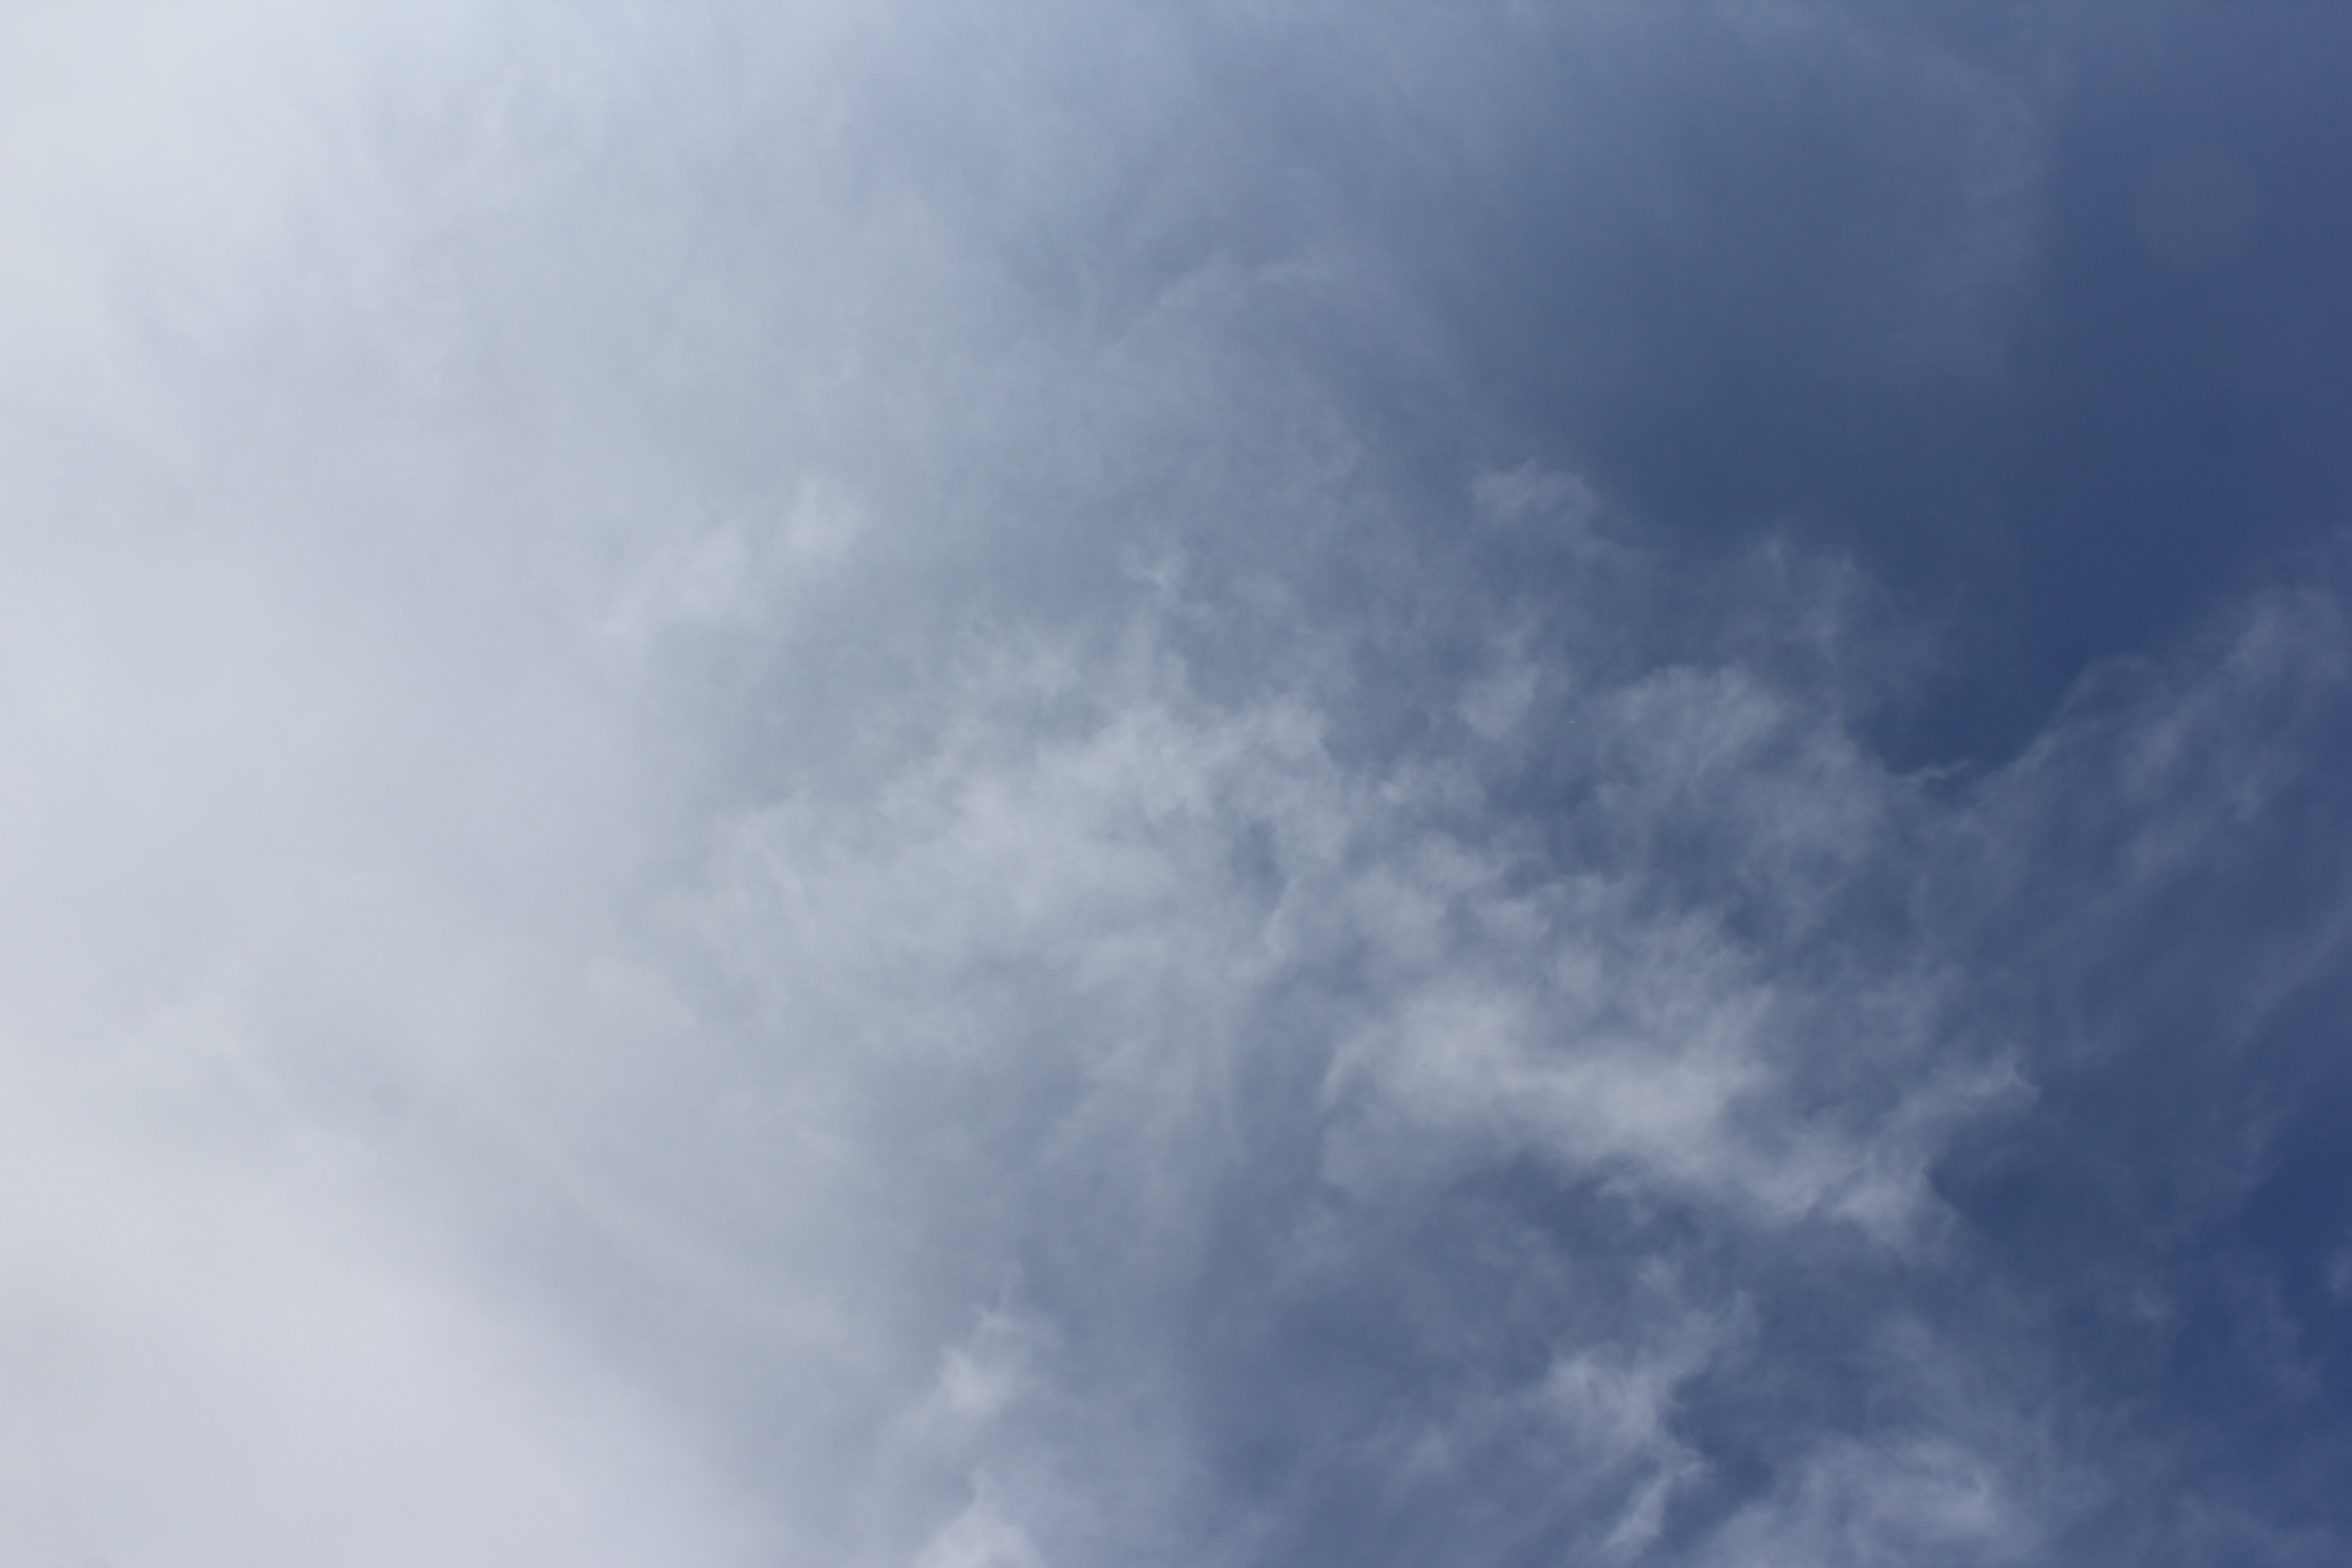
Cloud type: Cirrocumulus